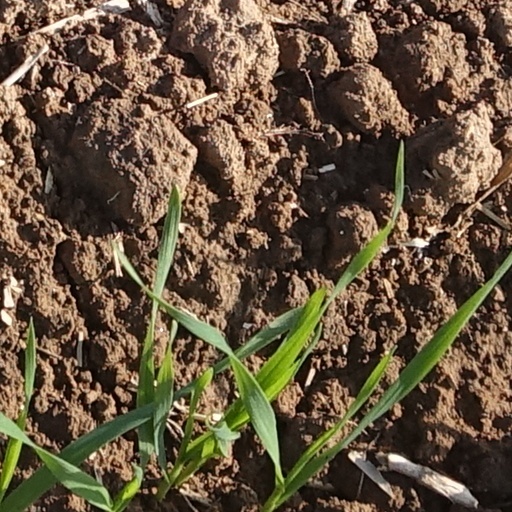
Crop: wheat